Bell P-39 Airacobra

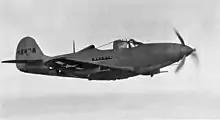
Bell P-39Q

The Airacobra saw combat throughout the world, particularly in the Southwest Pacific, Mediterranean and Soviet theaters. Because its engine was equipped with only a single-stage, single-speed supercharger, the P-39 performed poorly above altitude. In both western Europe and the Pacific, the Airacobra found itself outclassed as an interceptor and the type was gradually relegated to other duties. It often was used at lower altitudes for such missions as ground strafing.